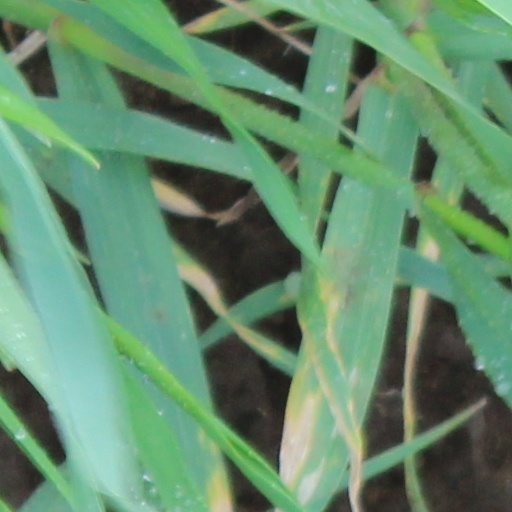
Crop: wheat